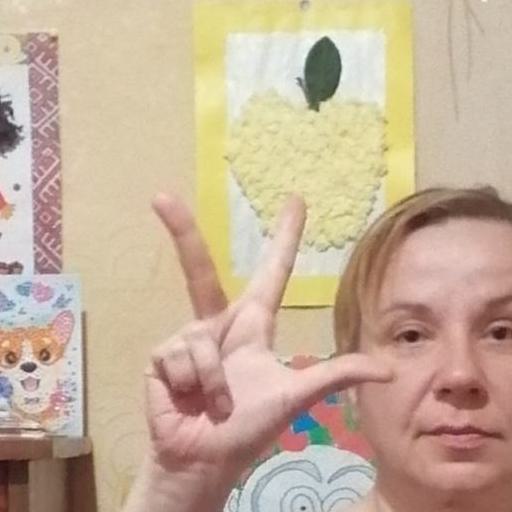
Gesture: three2